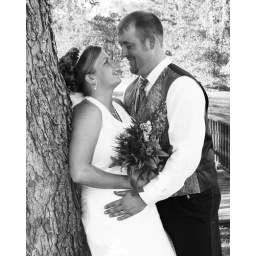
in love - in black & white